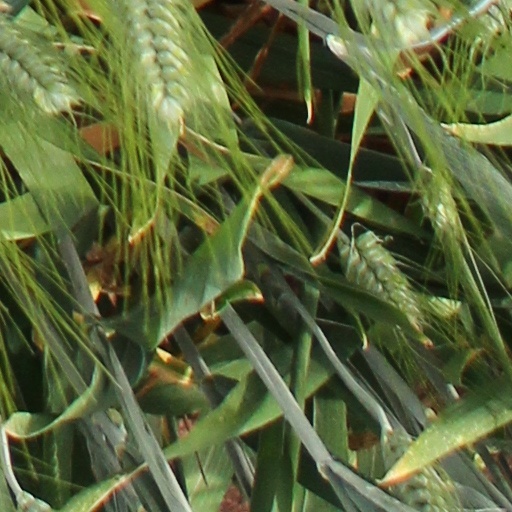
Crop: wheat